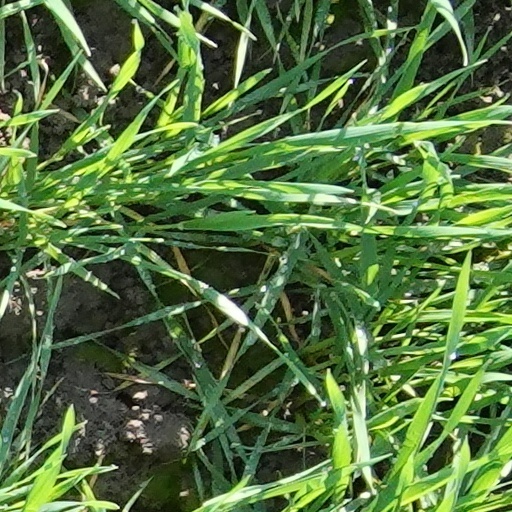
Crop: wheat